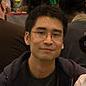
Age: 27